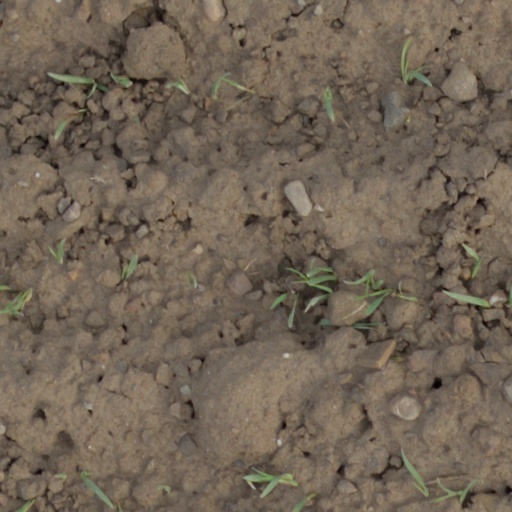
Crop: wheat